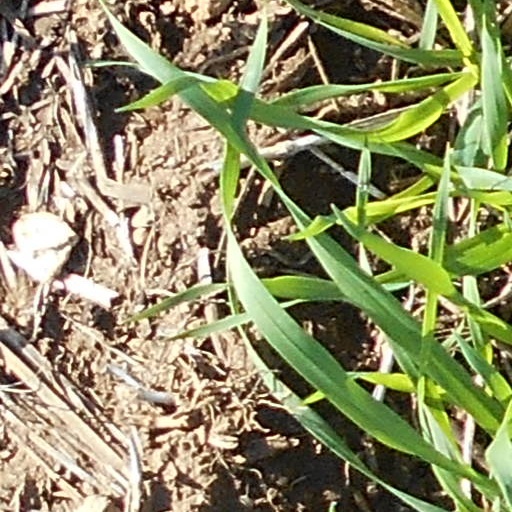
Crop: wheat